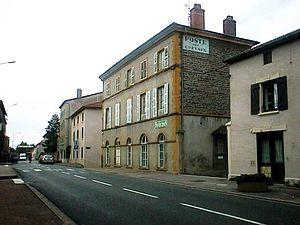
La poste aux chevaux
Saint-Symphorien-de-Lay est une commune française située dans le département de la Loire en région Auvergne-Rhône-Alpes.
Le relais de poste est le lieu où étaient tenus prêts des chevaux frais pour les cavaliers, afin de permettre une vitesse maximale à la communication par courrier.